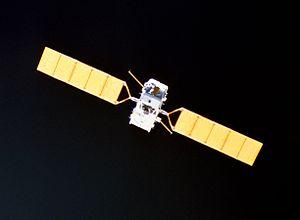
Eureca est un satellite scientifique et technologique de l'Agence spatiale européenne mis en orbite le 31 juillet 1992 par la navette spatiale Atlantis et ramené sur Terre le 1ᵉʳ juillet 1993 par Endeavour. Il emportait 15 expériences scientifiques, des instruments d'observation du Soleil ainsi qu'un télescope sensible aux rayons X. La récupération du satellite a permis d'étudier l'incidence de l'environnement spatial sur le satellite et sa charge utile.